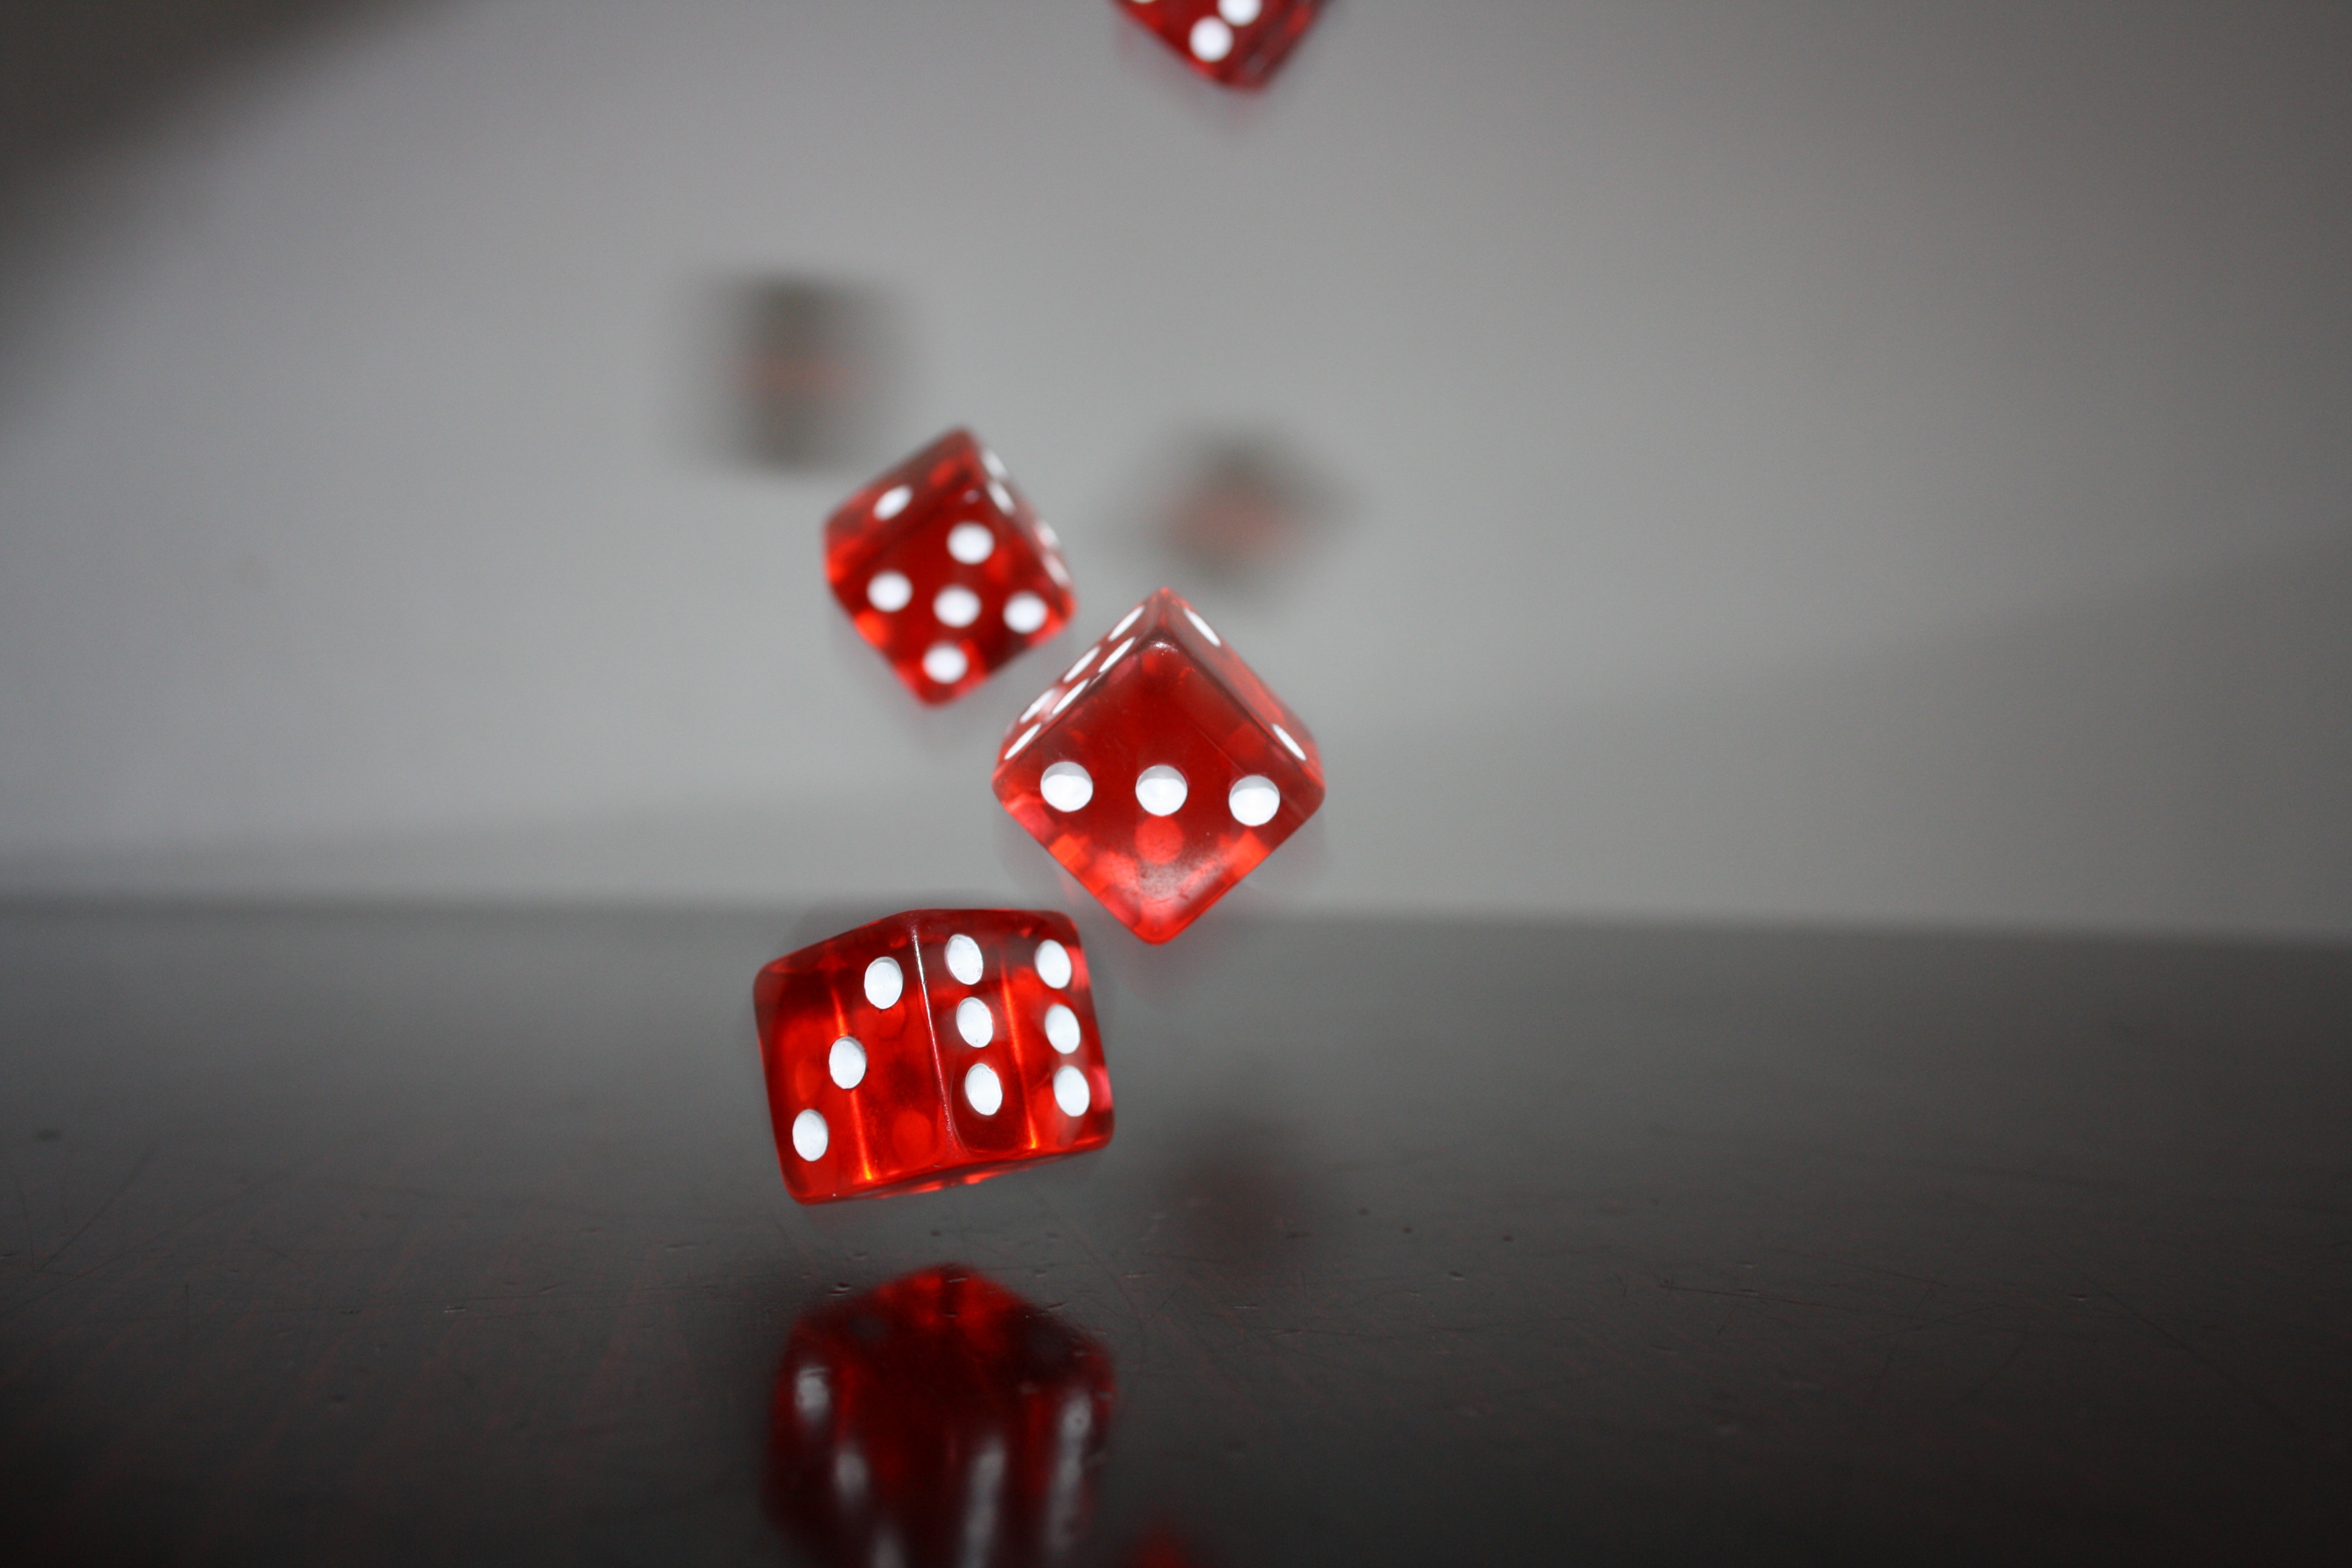
play, recreation, red, board game, sports, cube, games, points, dice, dice game, indoor games and sports, tabletop game